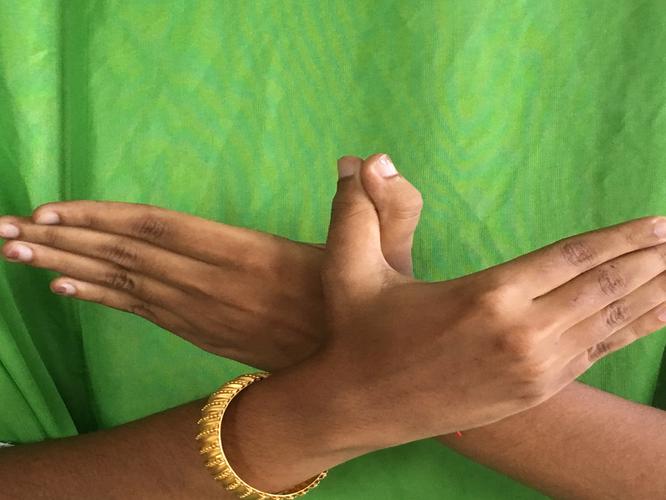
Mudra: Garuda
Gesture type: double_hand